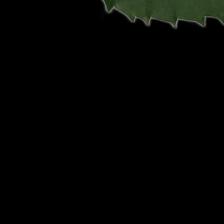
Plant: Neem